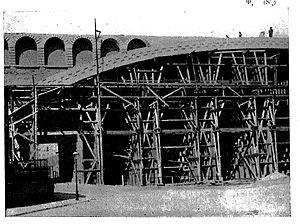
Viaduc du Syratal – Plauen – Allemagne – Photo du cintre en cours de montage.
Le pont de la Paix ou pont du Syratal ou pont Frédéric-Auguste ou pont de Plauen est un pont routier en arc reliant deux quartiers de la ville de Plauen en Saxe, en Allemagne.